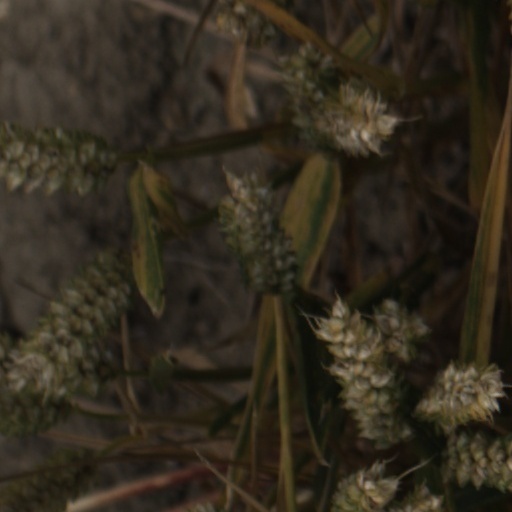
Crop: wheat